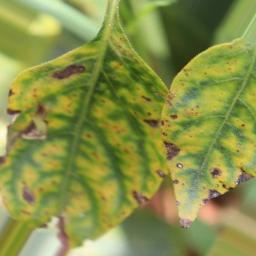
Label: nutritional